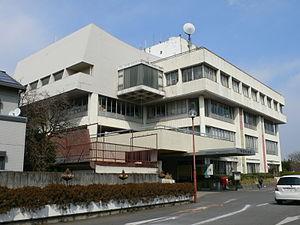
Kiyose est une ville de la préfecture de Tōkyō, au Japon. La ville a été fondée le 1ᵉʳ octobre 1970. La population de la ville est de 74 176 habitants pour une superficie de 10,19 km².